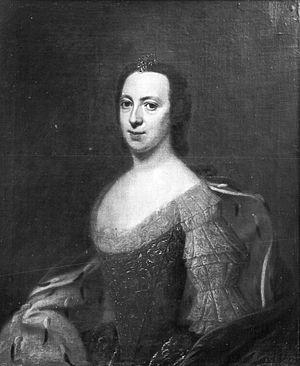
Sophie Charlotte de Schleswig-Holstein-Sonderbourg-Beck (1722-1763) épouse de Georges Louis de Holstein-Gottorp
Georges Louis de Holstein-Gottorp, né le 16 mars 1719 à Hambourg et mort le 7 septembre 1763 à Kiel, est un prince allemand. Il est le fondateur de la seconde branche de la Maison d'Holstein-Gottorp, issue de la Maison d'Oldenbourg.
Sophie-Charlotte de Schleswig-Holstein-Sonderbourg-Beck était une princesse allemande. Elle est la fille de Frédéric-Guillaume II de Schleswig-Holstein-Sonderbourg-Beck et de la comtesse Anne-Ursule de Dona-Shlobitten.